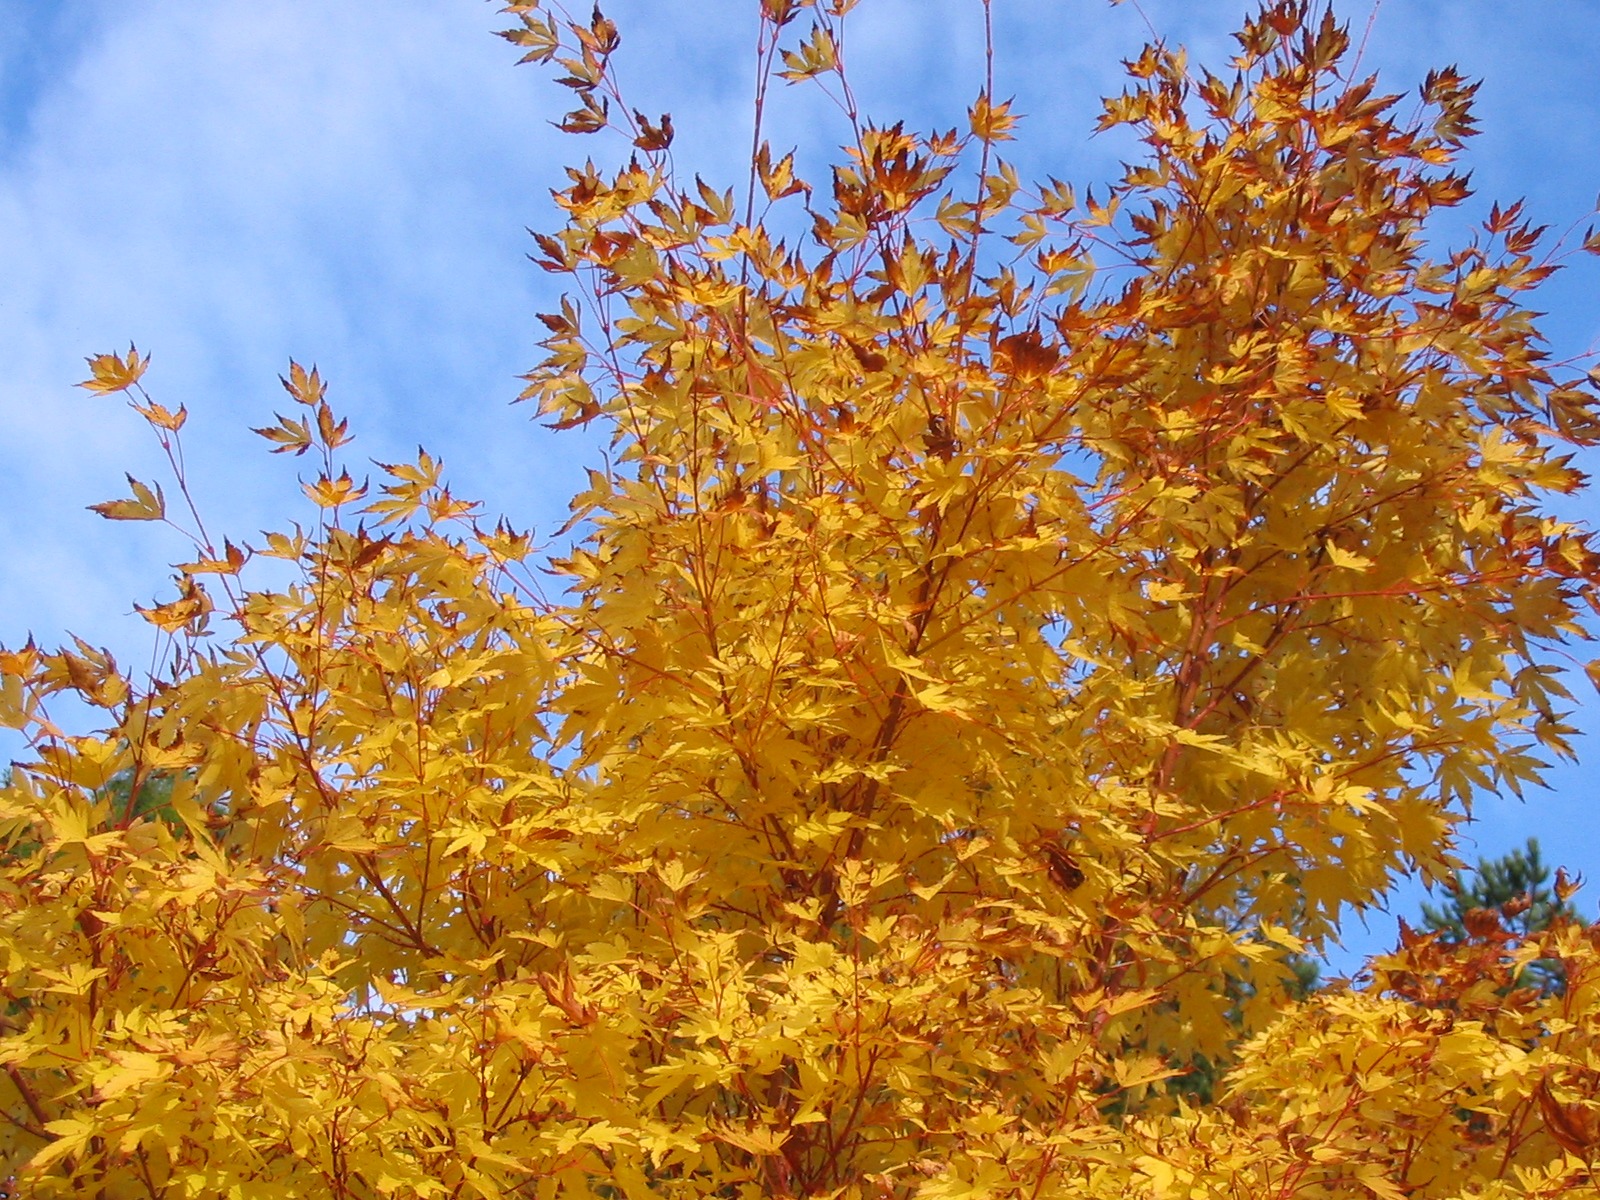
tree, branch, plant, sky, sunlight, leaf, fall, flower, autumn, blue, yellow, season, maple tree, leaves, deciduous, ecosystem, flowering plant, maidenhair tree, woody plant, land plant